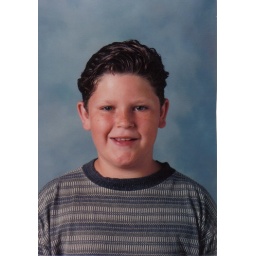
Bought in box at flea market in Anderson Indiana.